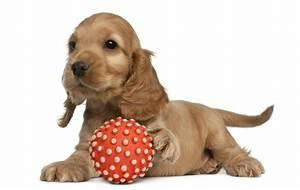
dog